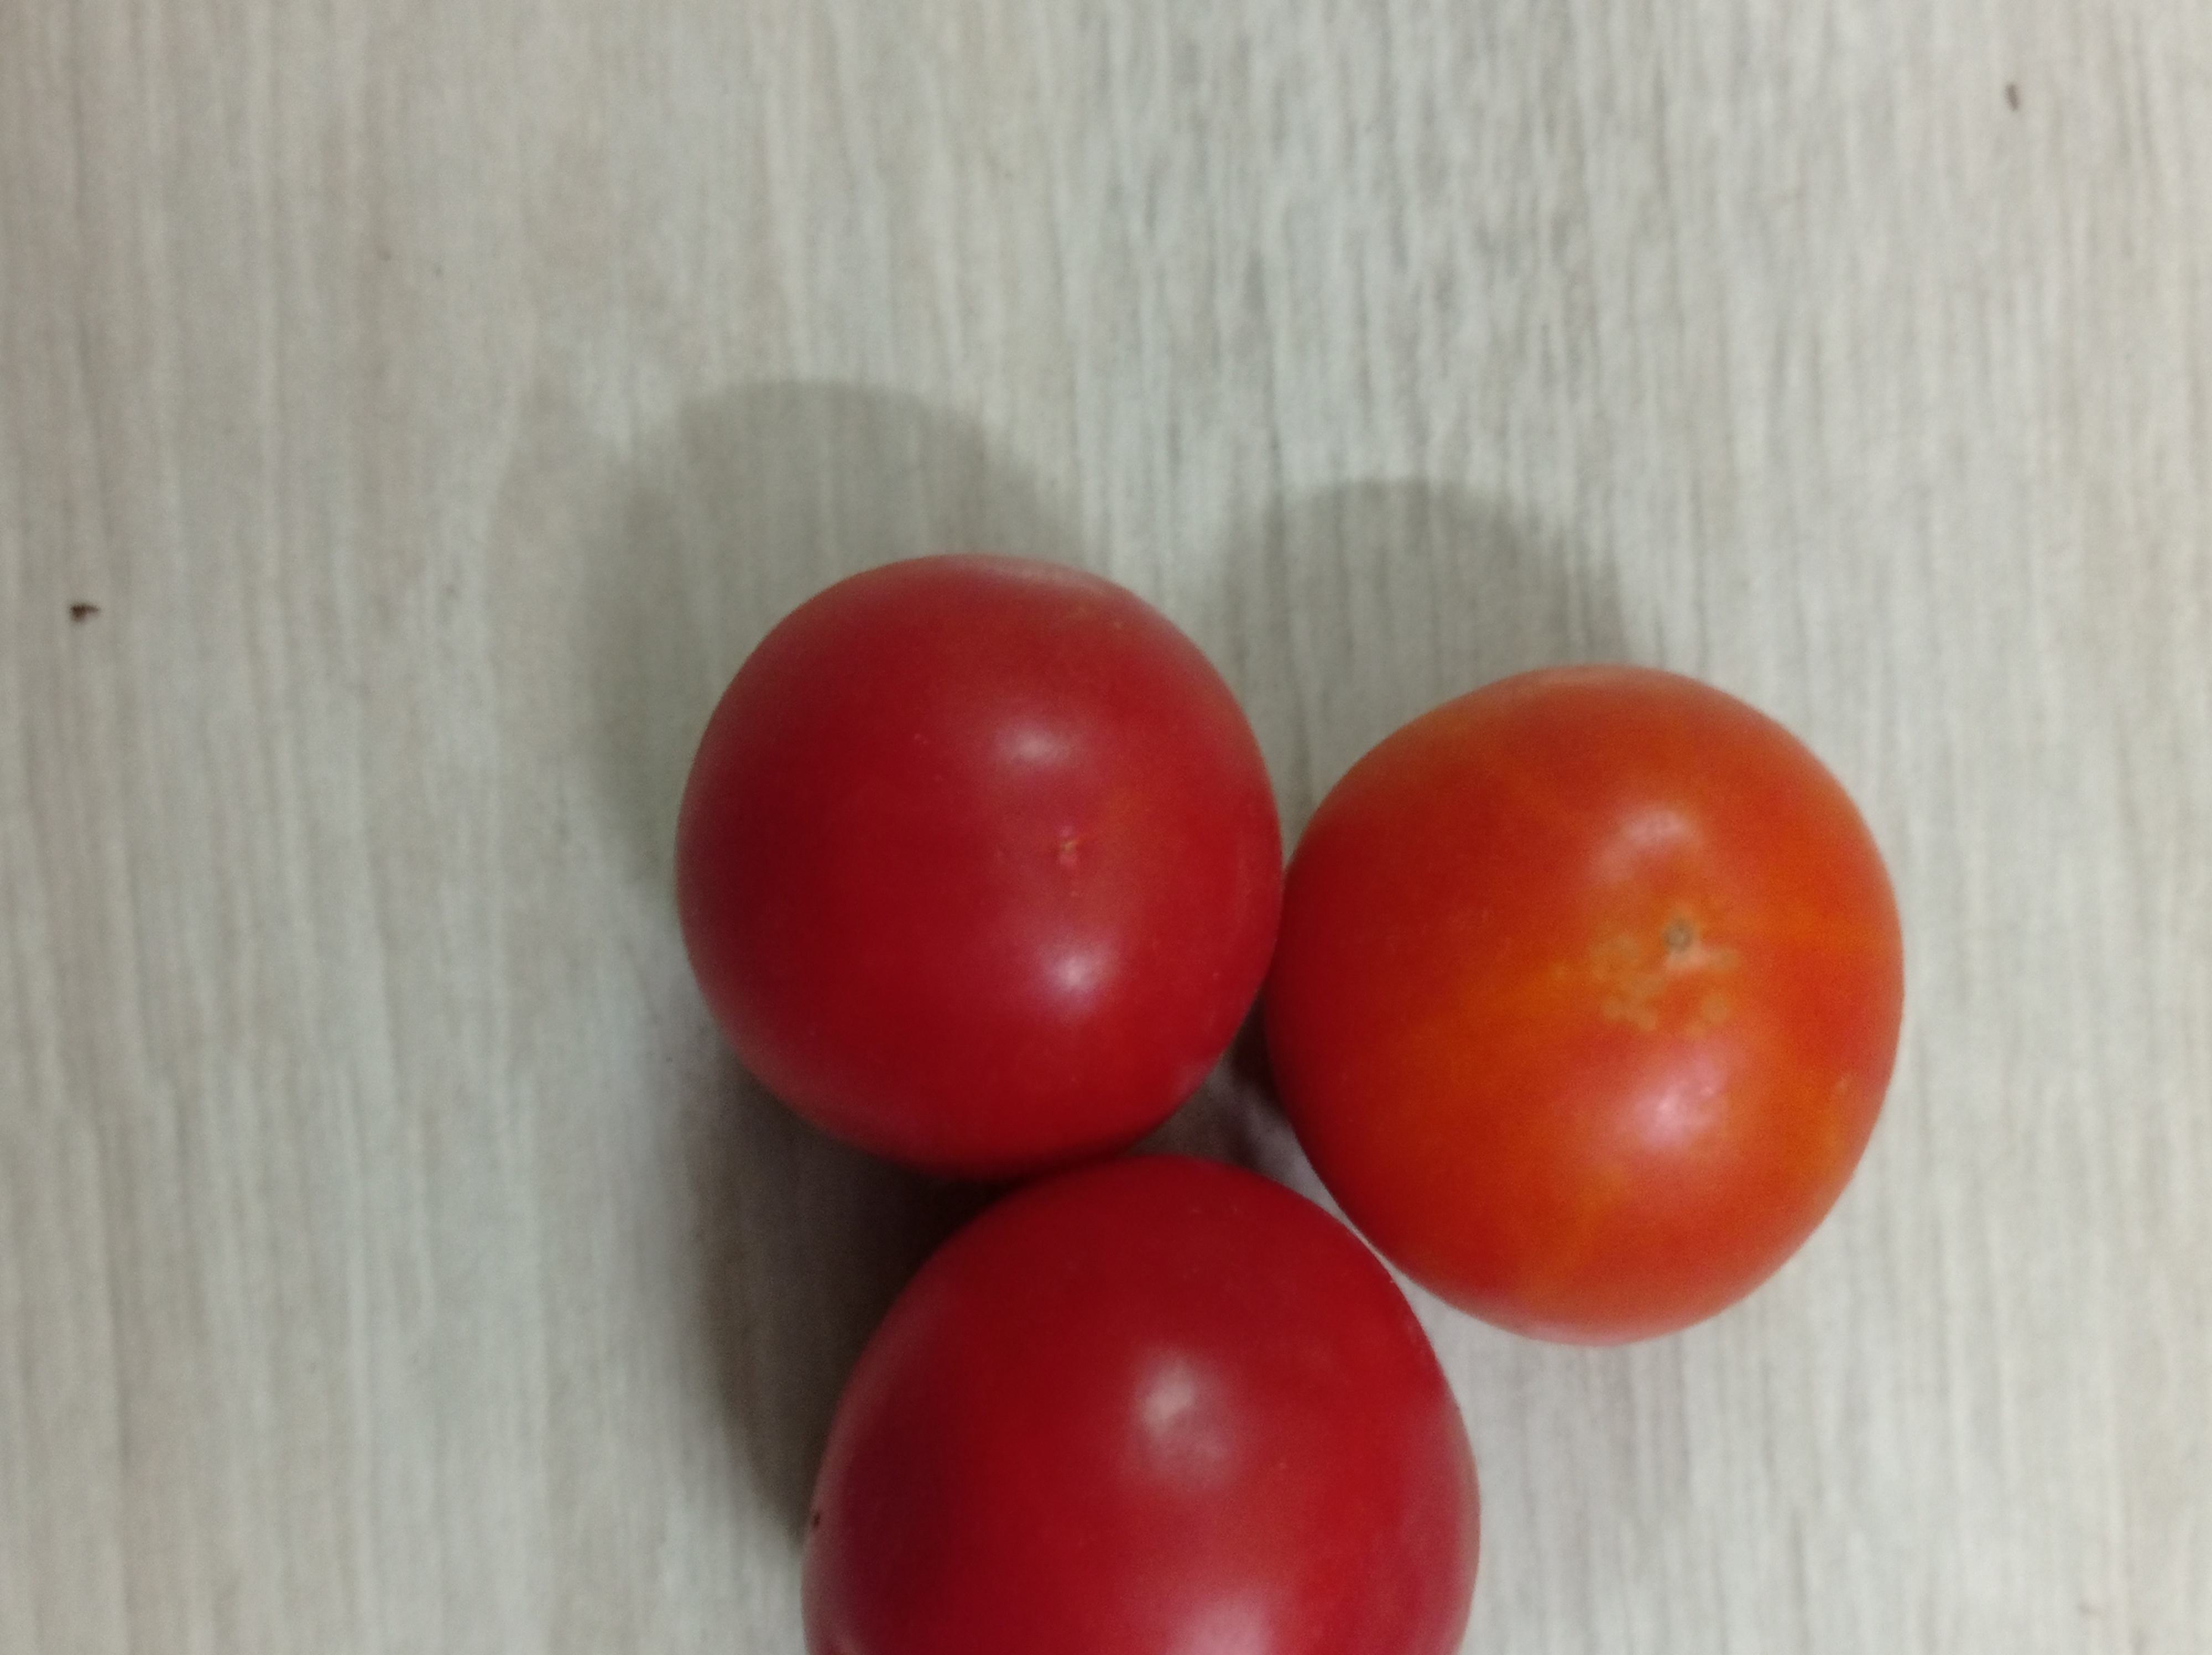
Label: Fresh